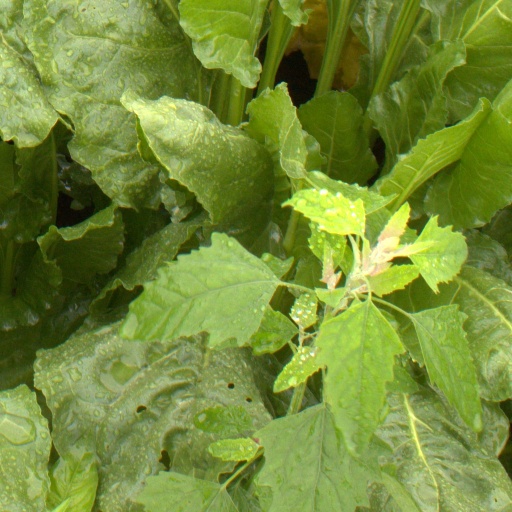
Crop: sugar beet